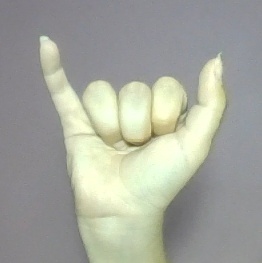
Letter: ya